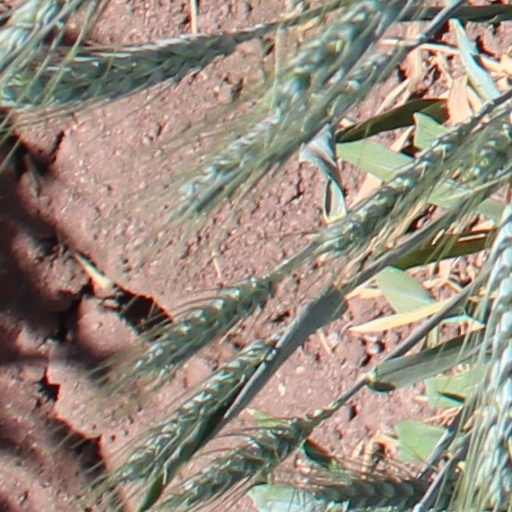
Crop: wheat